Eastern brown snake

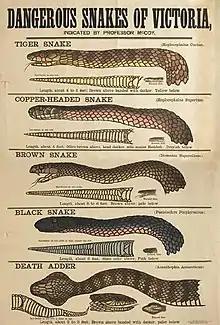
Dangerous snake poster published by Museums Victoria in 1877

Eastern brown snakes are very fast-moving; Australian naturalist David Fleay reported that the snake could outpace a person running at full speed. Many people mistake defensive displays for aggression. When confronted, the eastern brown snake reacts with one of two neck displays. During a partial display, the snake raises the front part of its body horizontally just off the ground, flattening its neck and sometimes opening its mouth. In a full display, the snake rises up vertically high off the ground, coiling its neck into an S shape, and opening its mouth. The snake is able to strike more accurately from a full display and more likely to deliver an envenomed bite. Due to the snake's height off the ground in full display, the resulting bites are often on the victim's upper thigh.